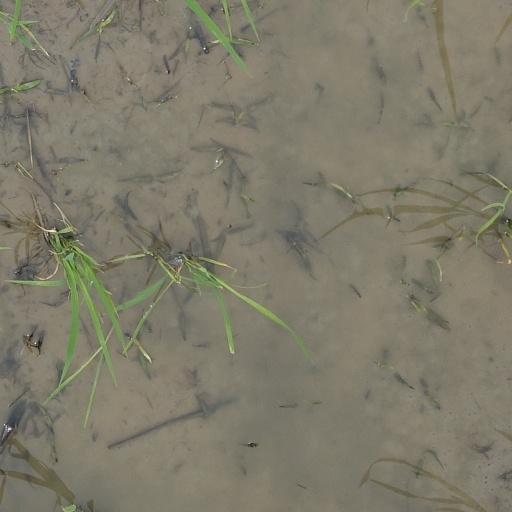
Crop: rice